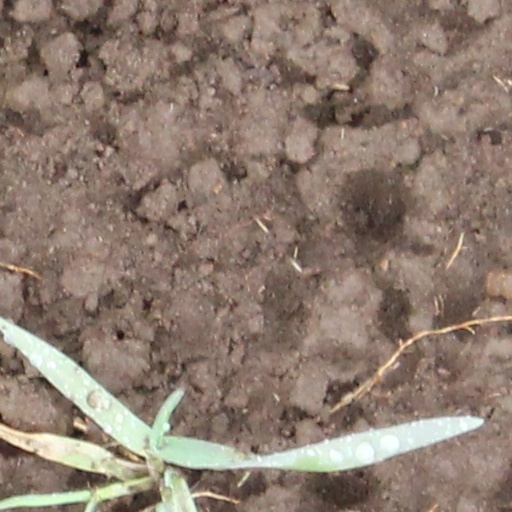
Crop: wheat